Bukom Boxing Arena

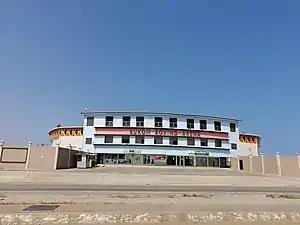

Bukom Boxing Arena is the first boxing arena to be built in Ghana. The multipurpose facility was commissioned by John Dramani Mahama in November 2016 and has a seating capacity of 4000. Other facilities in the open-air edifice include a sports hall, Aerobic centre, Olympic size swimming pool and conference hall. The arena was constructed in Bukom due to the numerous world boxing champions the community has produced. Apart from boxing, the arena hosts basketball tournaments. The arena is adorned with the names of Ghanaian world boxing champions and otherwise famous Ghanaian boxers, such as Azumah Nelson, Ike Quartey, D.K. Poison and others.